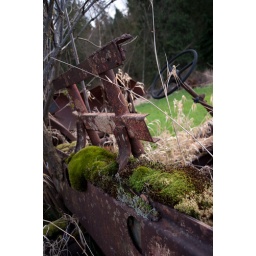
Rusted components from an abandoned truck left in a field in Sammamish WA.